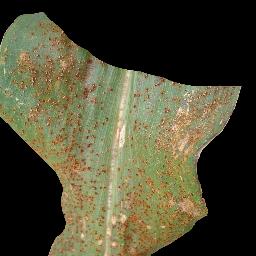
Label: Corn___Common_rust